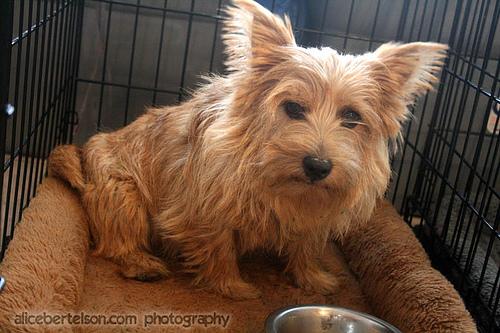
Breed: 203-n000016-Norwich_terrier